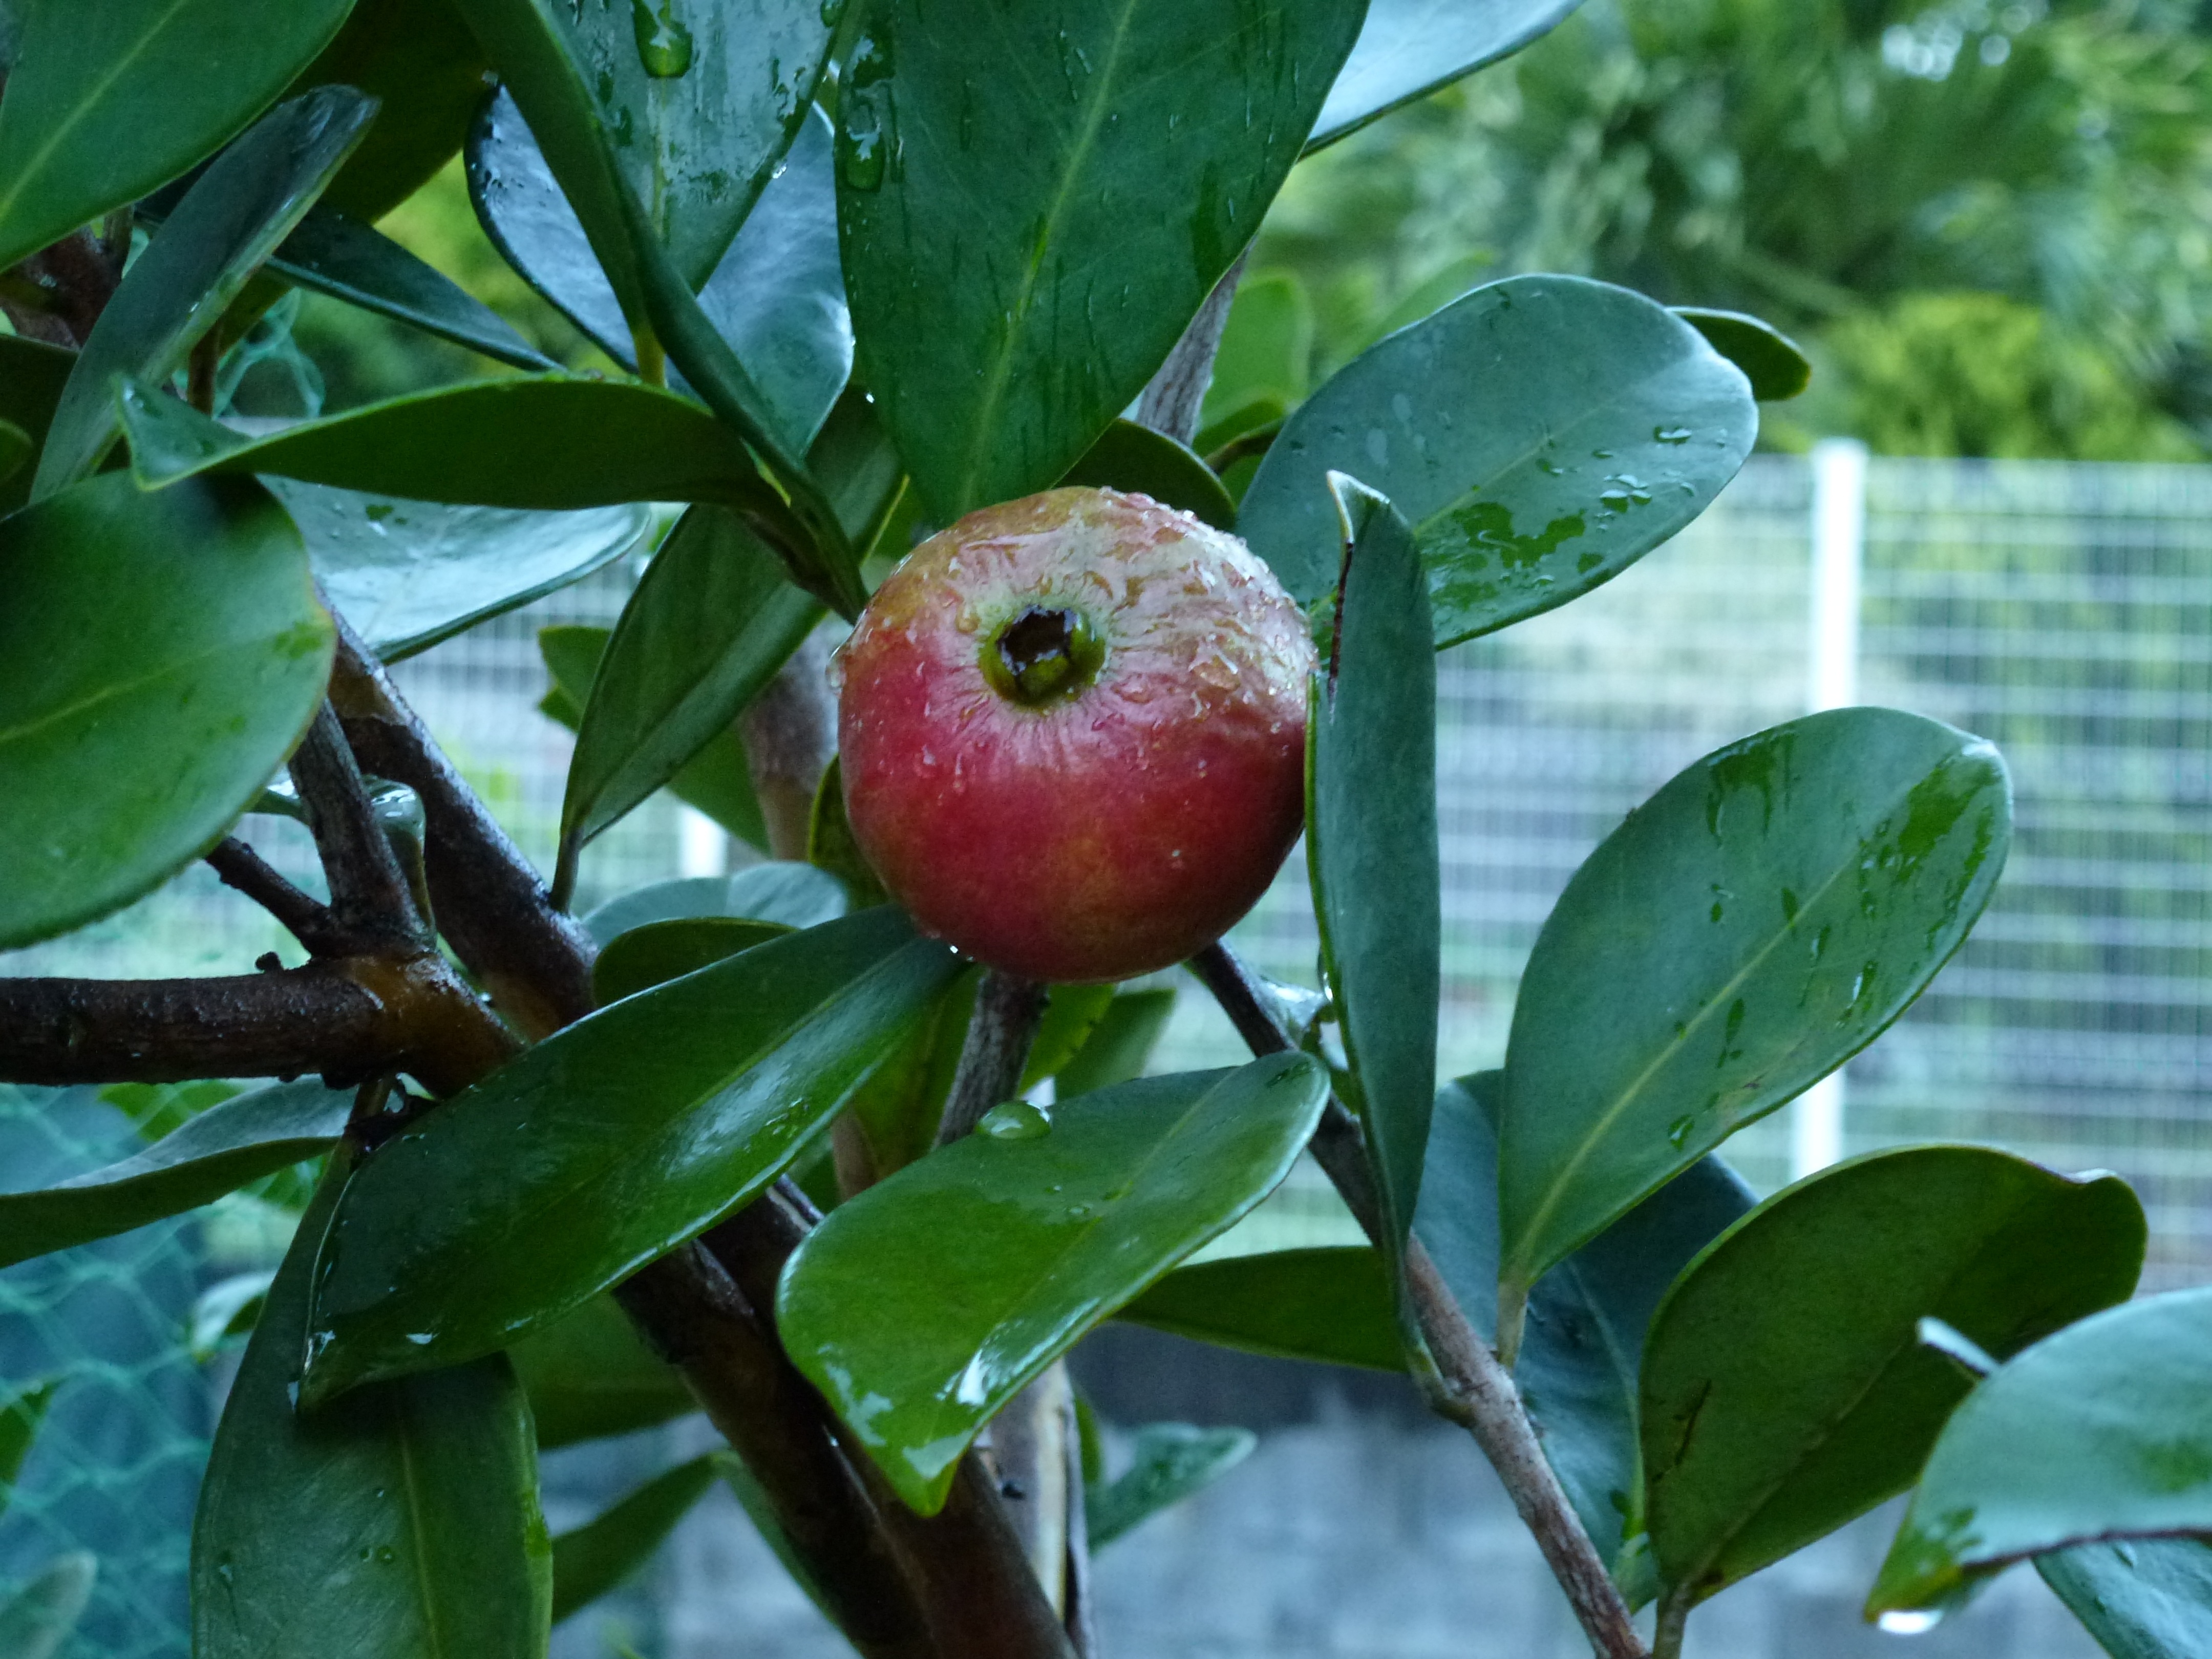
apple, tree, branch, plant, fruit, flower, food, green, produce, botany, flora, tropical fruit, guava, red fruit, flowering plant, rose family, bitter orange, land plant